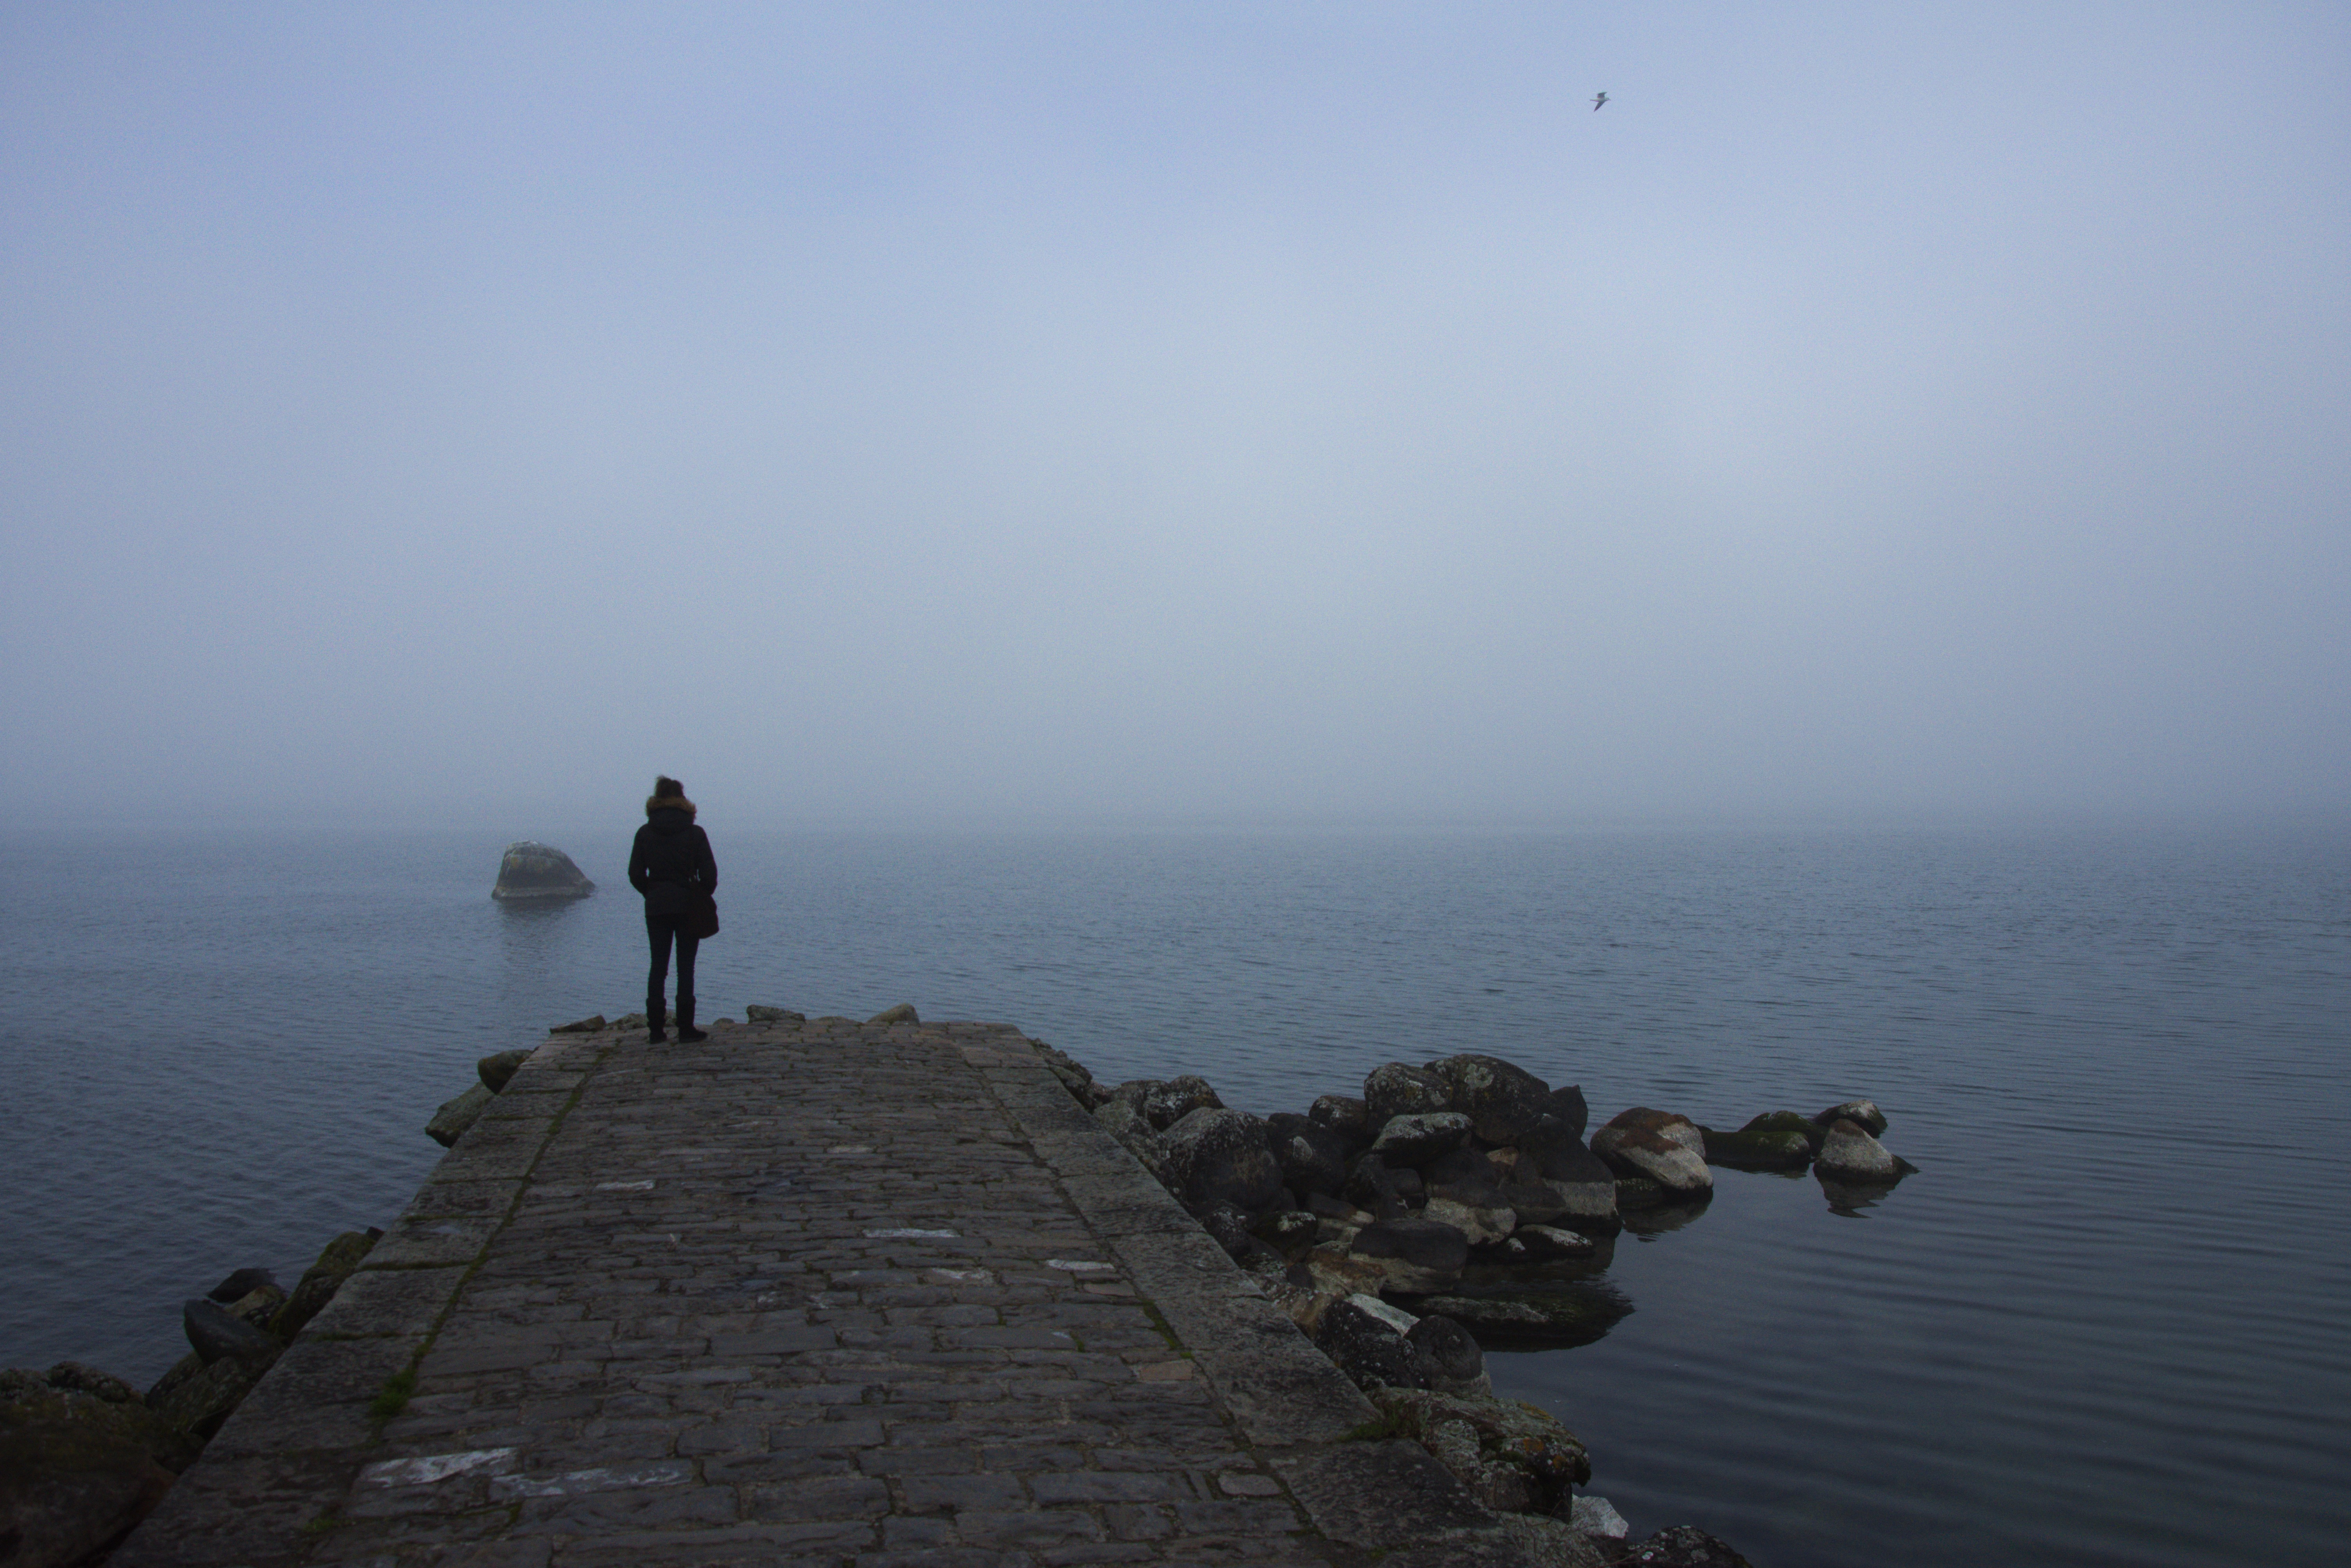
beach, sea, coast, water, rock, ocean, horizon, mountain, cloud, fog, sunrise, mist, morning, shore, wave, lake, pier, cliff, reflection, tower, bay, port, terrain, body of water, switzerland, wharf, breakwater, cape, water's edge, atmospheric phenomenon